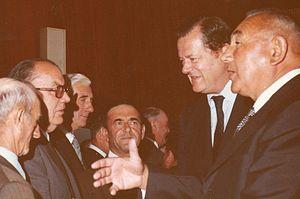
Raoul Vadepied, né le 7 juillet 1908 à Châtres-la-Forêt et mort le 29 mars 1995 à Évron, est un agriculteur et homme politique français. Il est maire d'Évron de 1953 à 1977, conseiller général de 1949 à 1982 et sénateur de la Mayenne de 1965 à 1983.
Olivier Guichard, né le 27 juillet 1920 à Néac et mort le 20 janvier 2004 à Paris, est un homme politique français.
Le gouvernement français dispose d’un ministre chargé de l’Aménagement du territoire. Il est chargé de favoriser le développement des régions et s’occupe des collectivités territoriales, de la mise en œuvre de politique de la ville, de la disposition spatiale des hommes et des activités, du développement économique, de la décentralisation, de l’habitat, des transports et des communications.